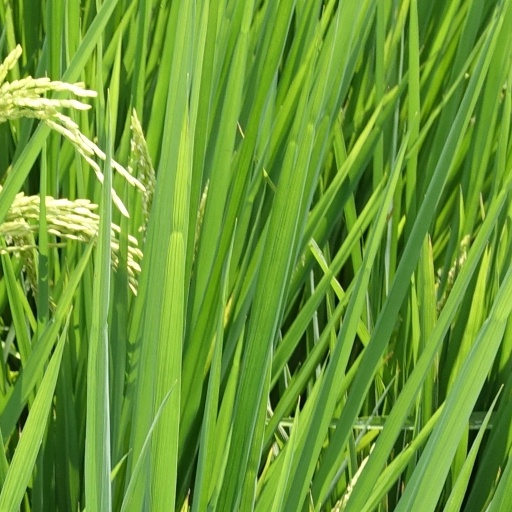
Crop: rice